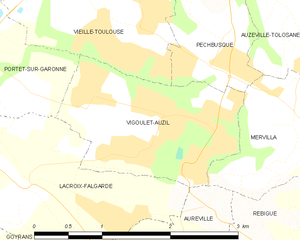
Vigoulet-Auzil est une commune française située dans le département de la Haute-Garonne, en région Occitanie. Elle fait partie de l'unité urbaine de Toulouse et est membre de la communauté d'agglomération du Sicoval. Elle se situe sur l'extrémité nord des coteaux sud du Lauragais, au-dessus de Ramonville-Saint-Agne et de Castanet-Tolosan, en banlieue sud de Toulouse. La population municipale était de 906 habitants en 2015.